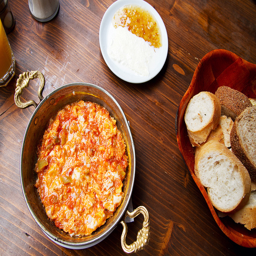
A meal served in a pot and bread basket.
A table topped with a pan of food and a dish of bread.
A pot with food and a basket with bread sitting on a table.
pieces of bread and a pizza on a pan
A wooden table has dishes and plates of food.